A C Bertelli

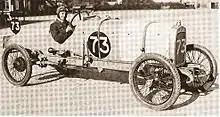
Enfield-Allday-10/20-Monoposto by Augustus Bertelli, 1919

Augustus Cesare Bertelli (1890–1979), known as "Bert" to his colleagues or "Gus" to his family, was an Anglo-Italian car designer, racing driver, mechanic, and businessman.